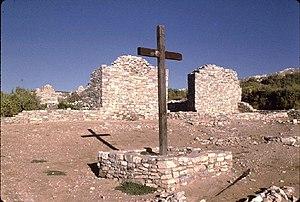
Cette liste recense les monuments nationaux américains.